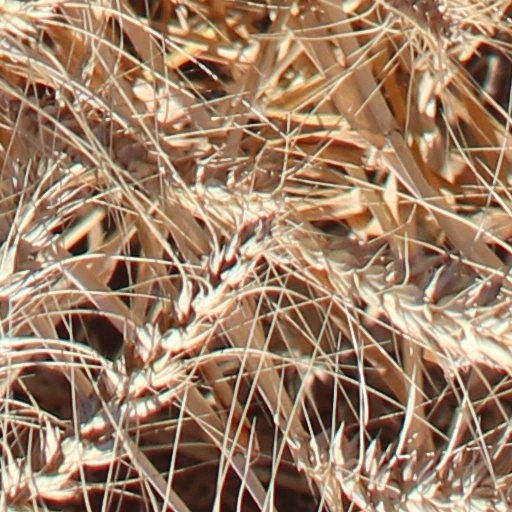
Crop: wheat